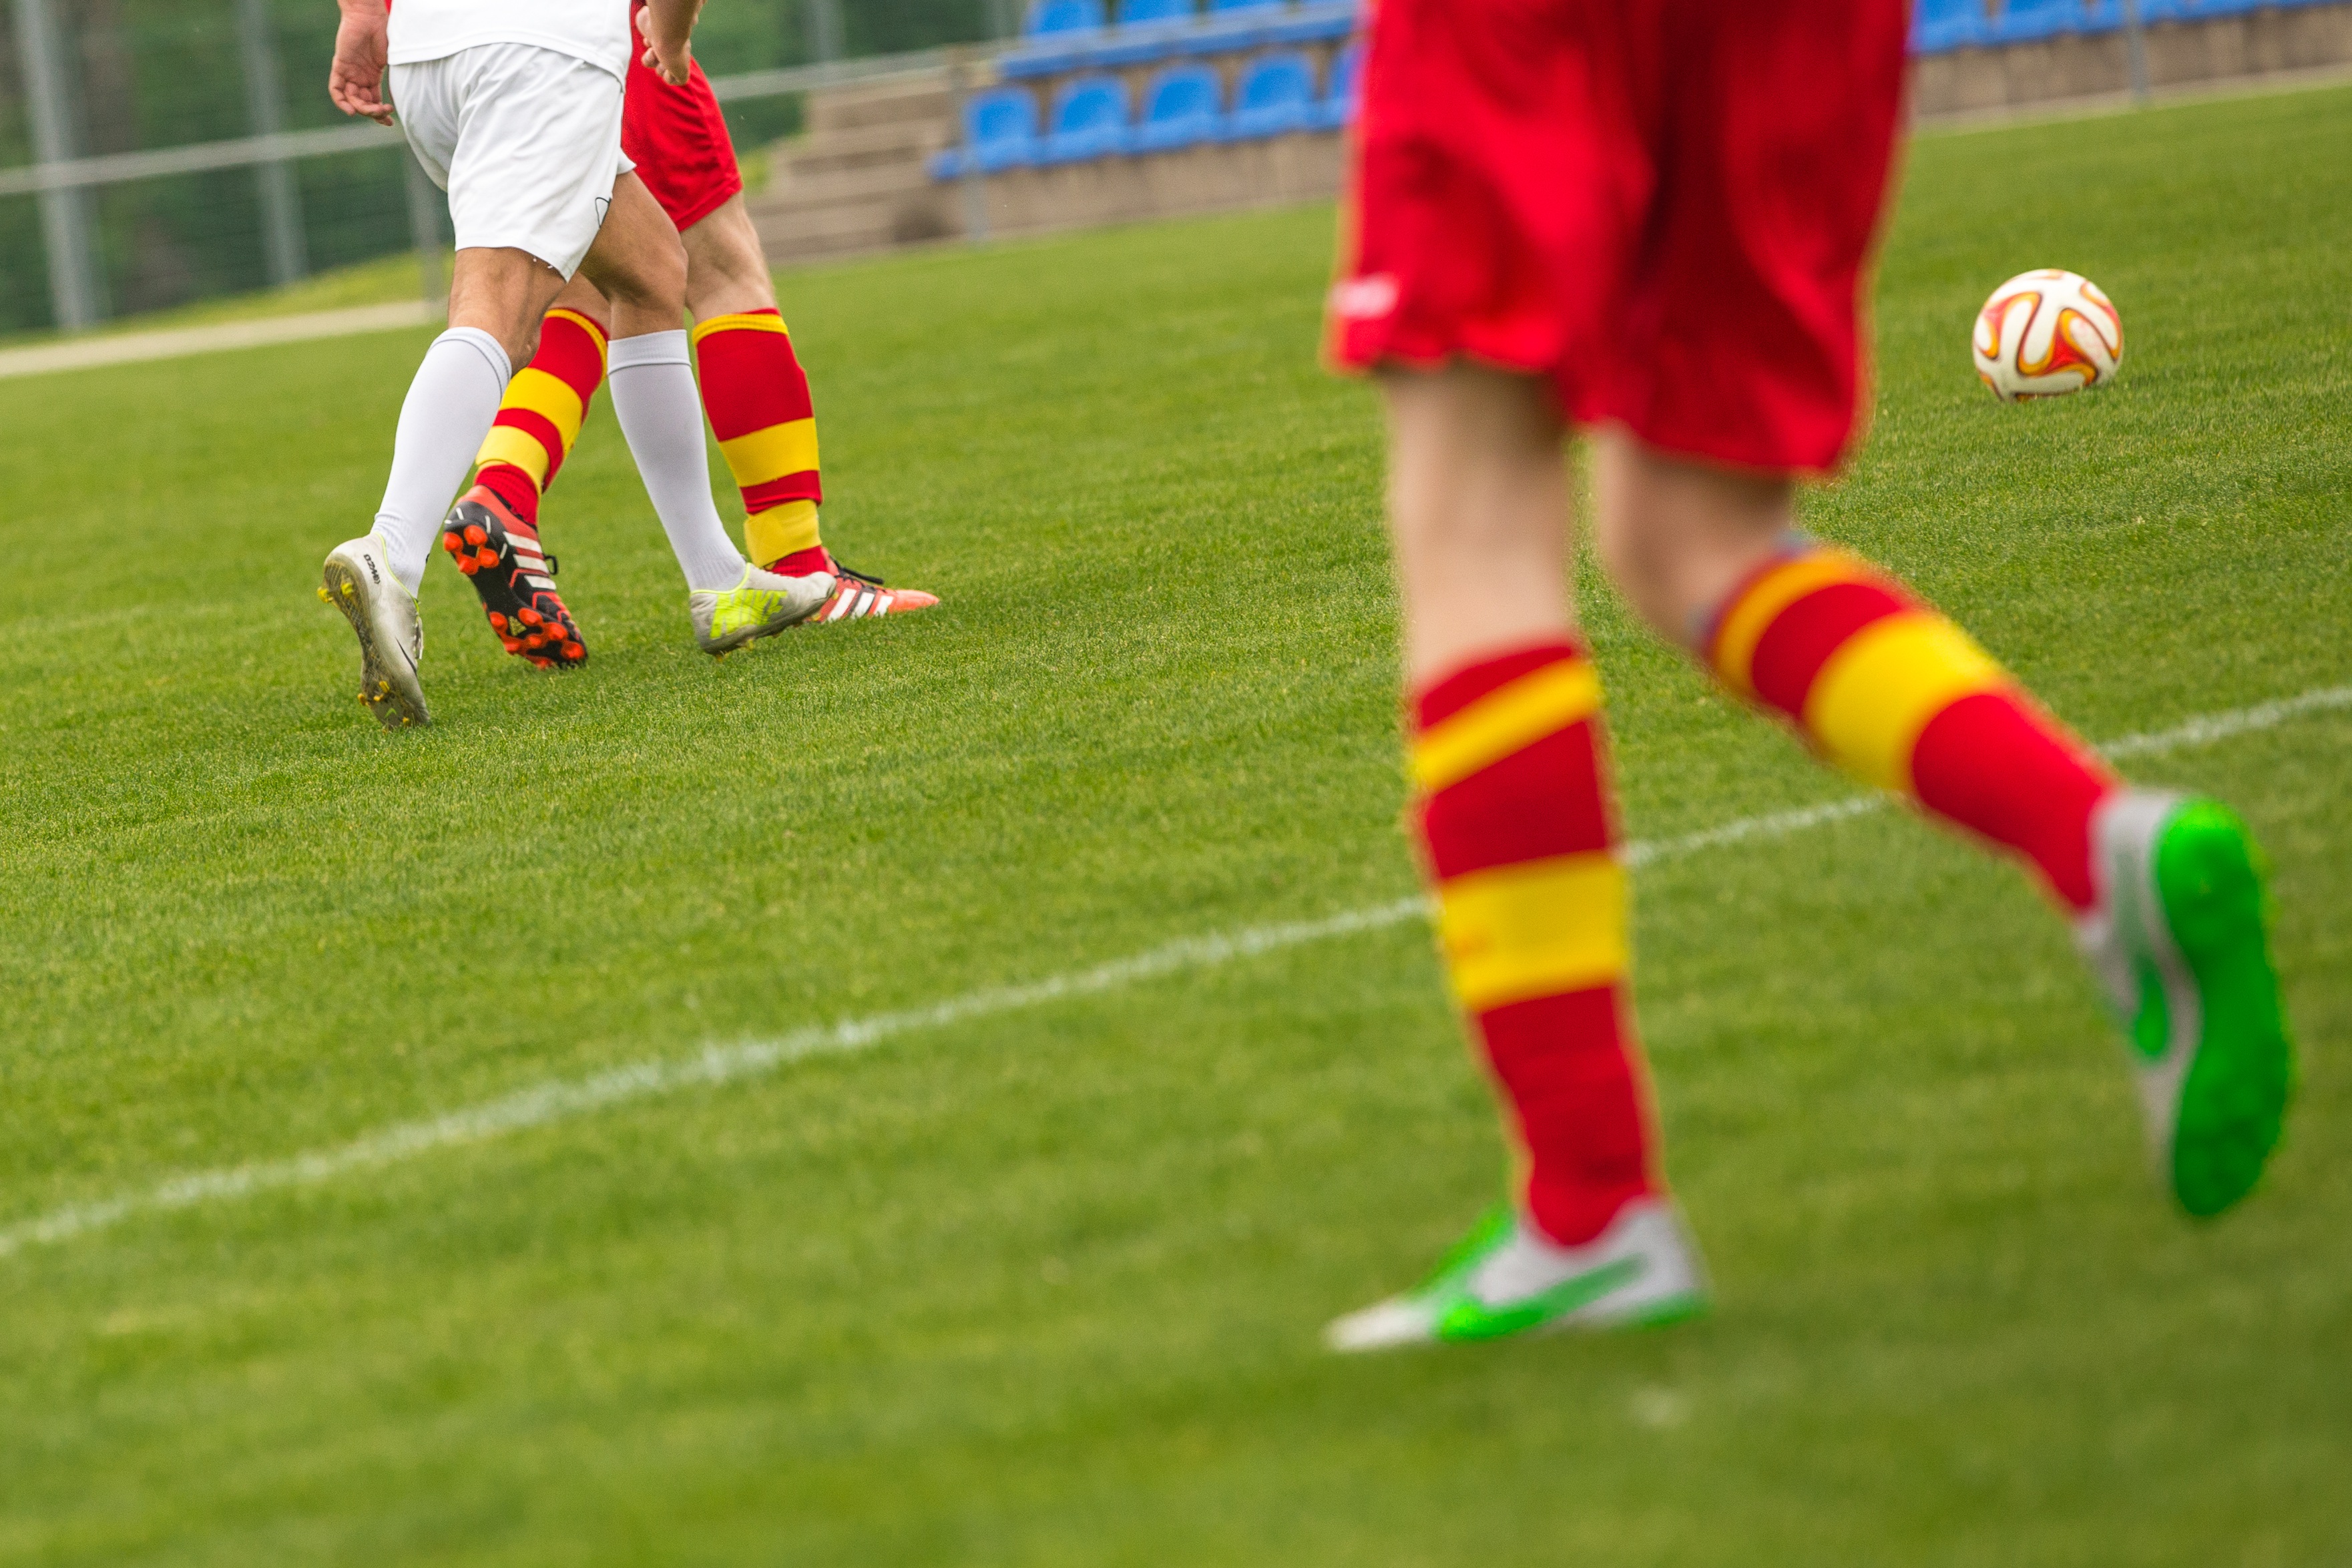
grass, shoe, plant, sport, lawn, play, green, nike, soccer, football, stadium, player, football pitch, sports equipment, competition, cool image, dress, sports, adidas, ball, championship, rush, balls, cool photo, games, clip, tournament, kick, duel, forward, kicker, ball sports, soccer shoes, football player, football match, ball game, sports ground, playing field, footballs, artificial turf, soccer player, team sport, fielder, opponents, footballers, shin saver, football boots, sport venue, soccer specific stadium, competition event, personal protective equipment, rugby football, sports training, soccer kick, fussball dress